Nelly O'Brien (courtesan)

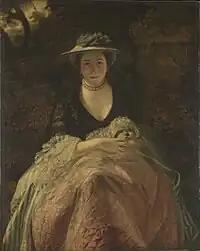
"Portrait of Nelly O'Brien" by Sir Joshua Reynolds, c.1762.

Nelly O'Brien (c. 1739 – 1768) was a courtesan, best known for having been painted by the artist Sir Joshua Reynolds. She is not to be confused with the later Irish artist Nelly O'Brien.